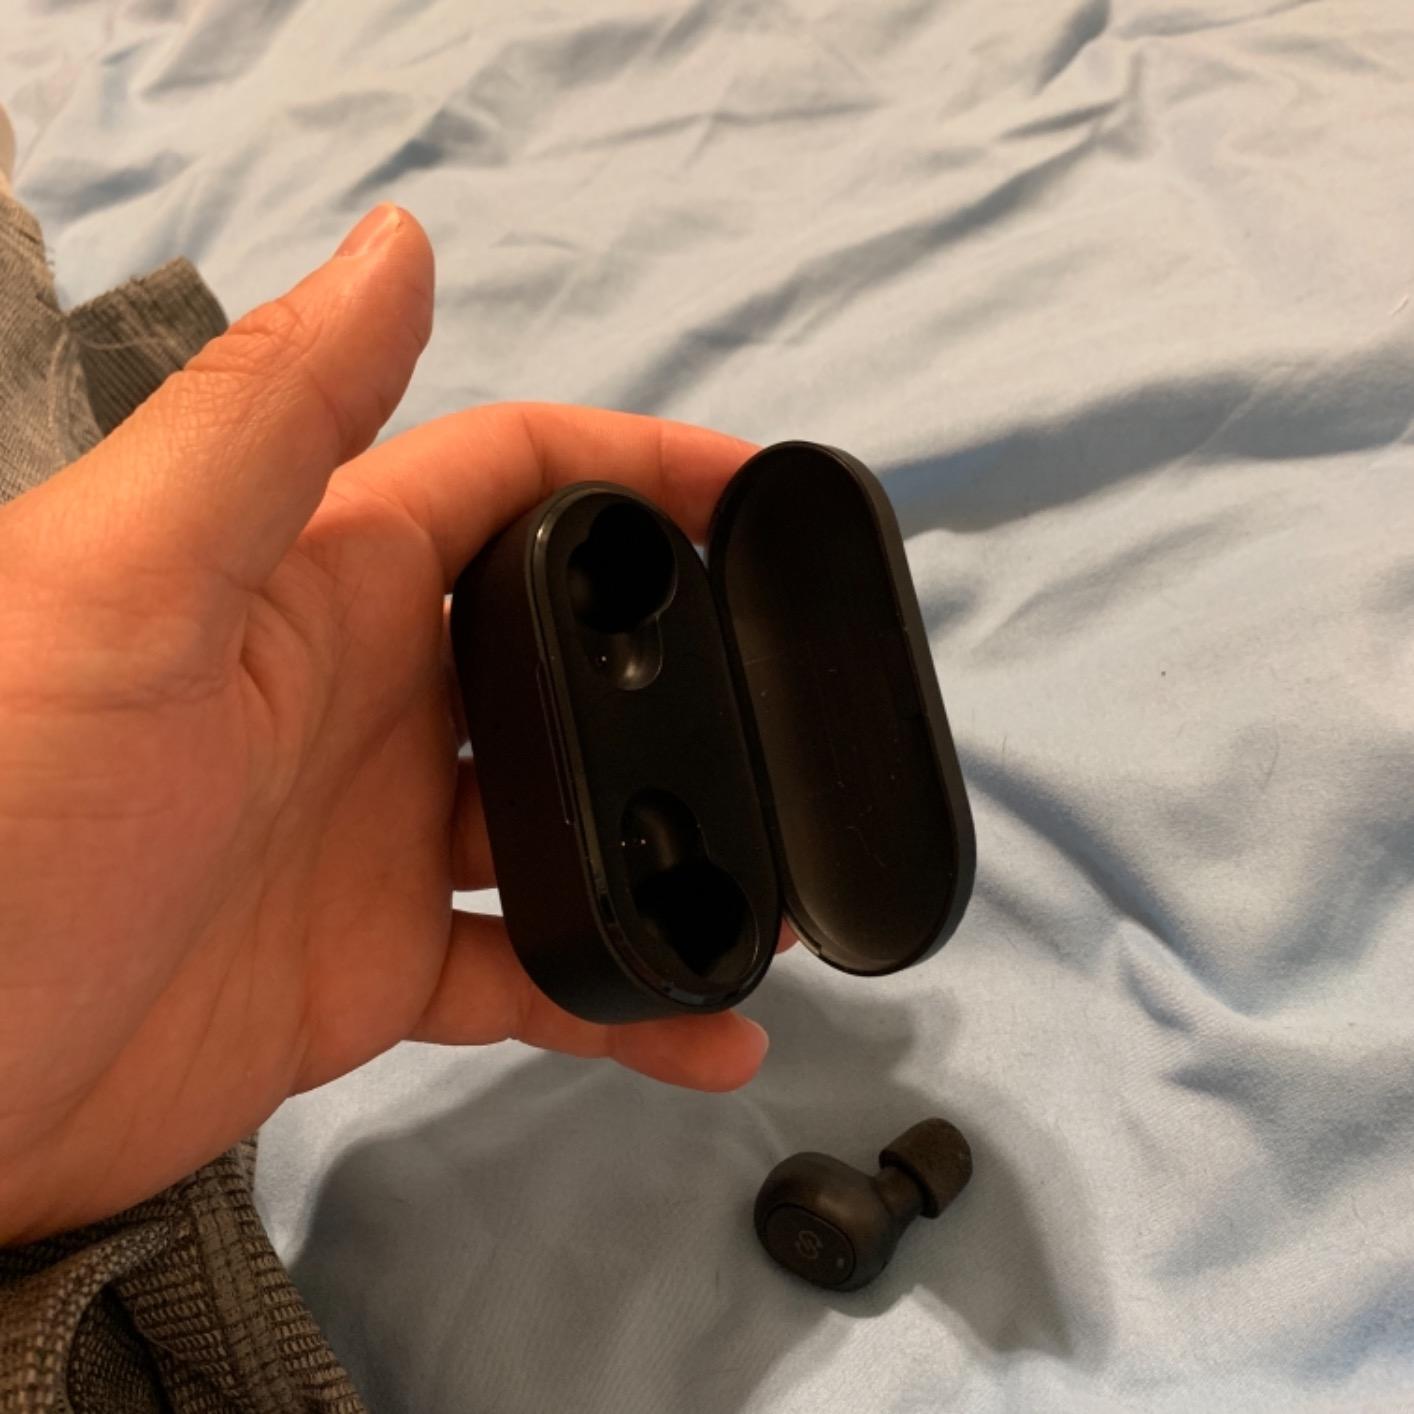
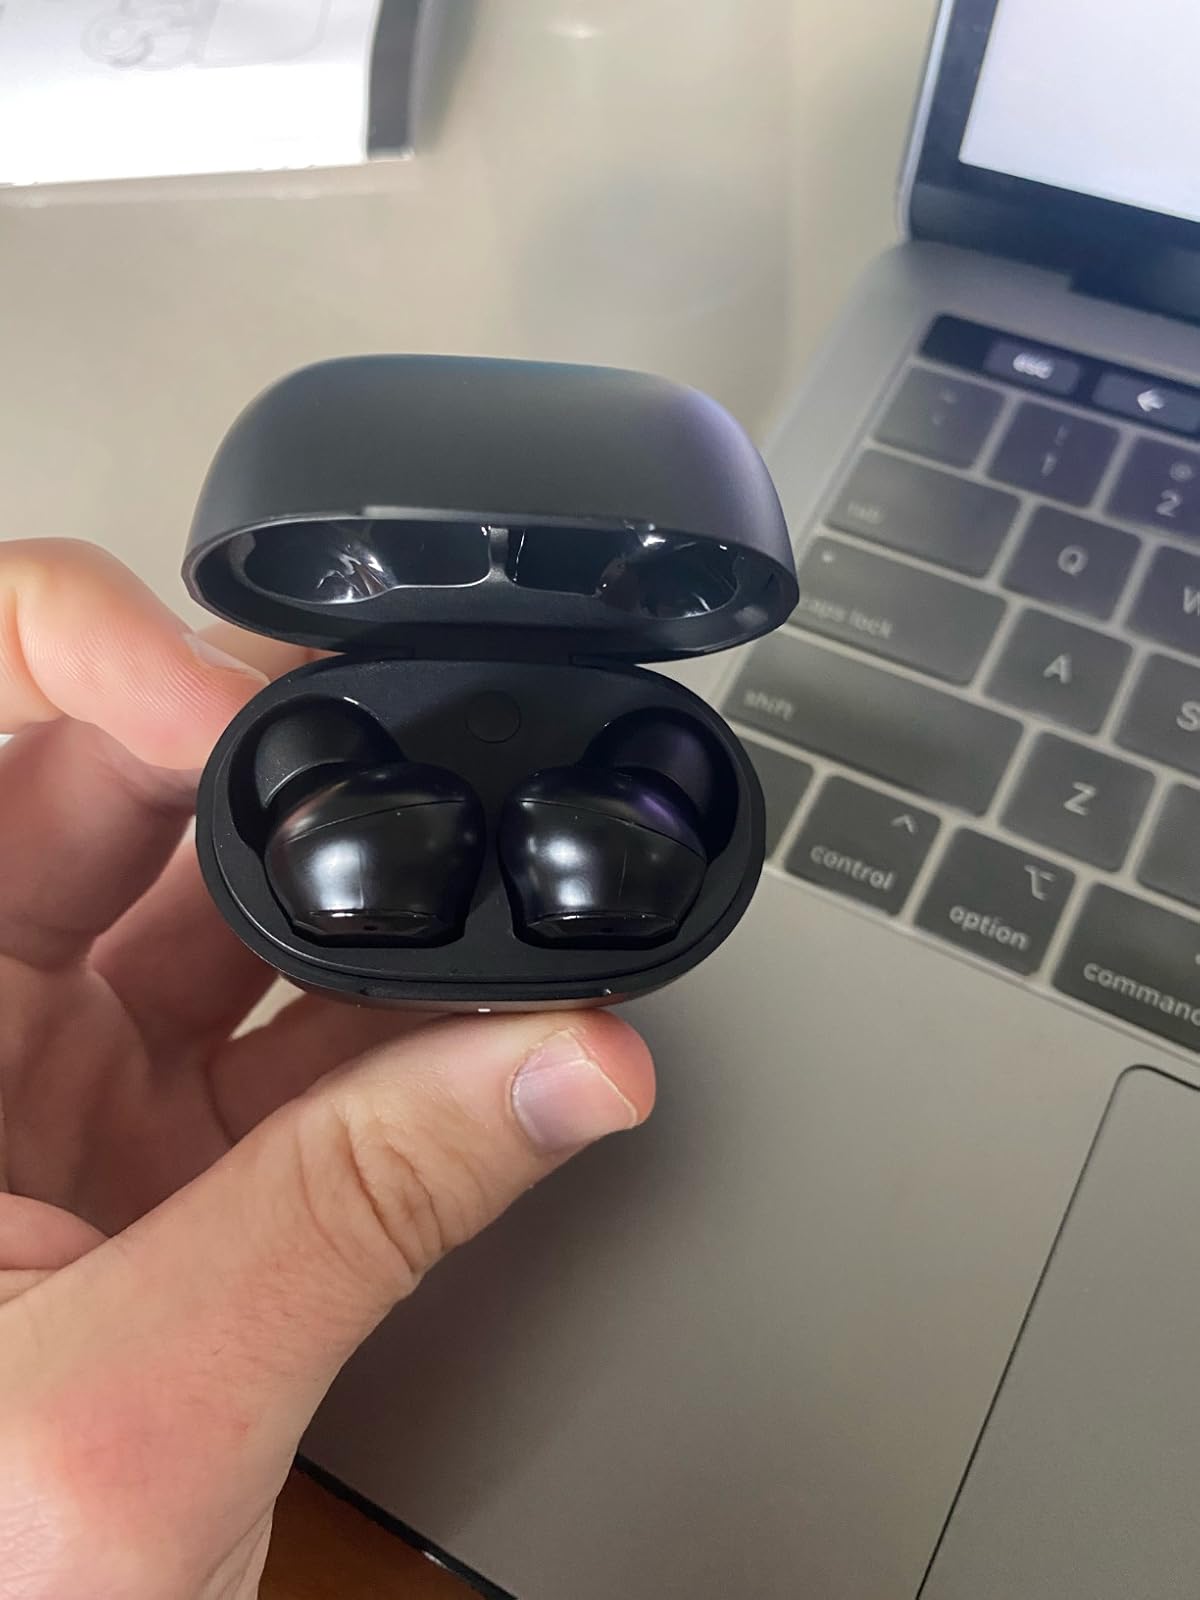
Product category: earbuds
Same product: no